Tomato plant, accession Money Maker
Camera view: bottom (45 deg); turntable rotation: 330 degrees
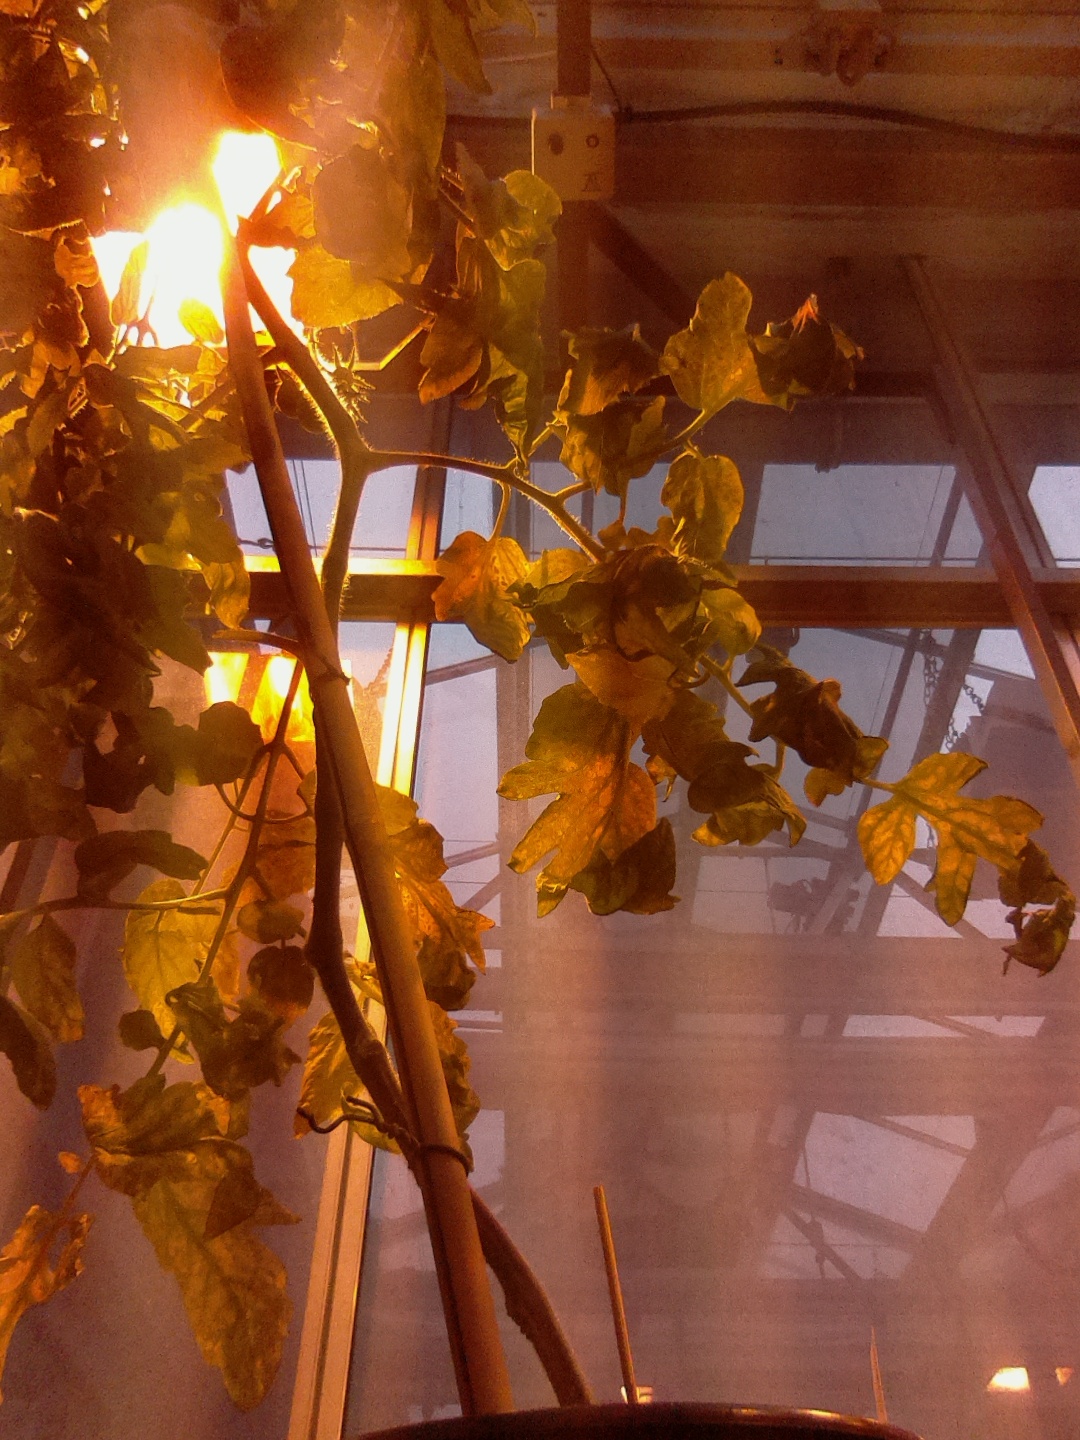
BBCH growth stage 72: 20%-30% of final fruit size